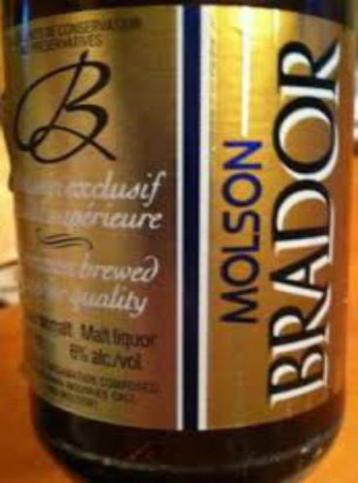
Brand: molson brador
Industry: Food